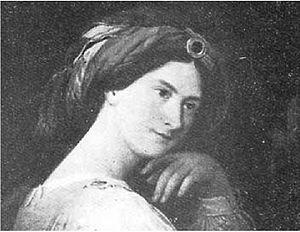
La marquise Anna Schiaffino Giustiniani est une aristocrate et une patriote italienne.